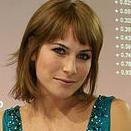
Age: 26